Tjörnes

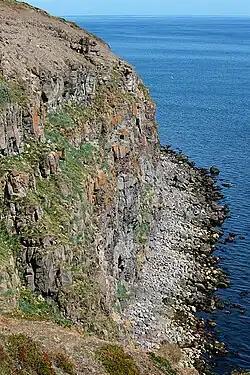

Tjörnes is a peninsula situated at the northeast of Iceland, between the fjords of Öxarfjörður and Skjálfandi. Tjörnes is known for its particularly dense population of Rock Ptarmigan and the rich fossil record of Miocene - Pliocene age.